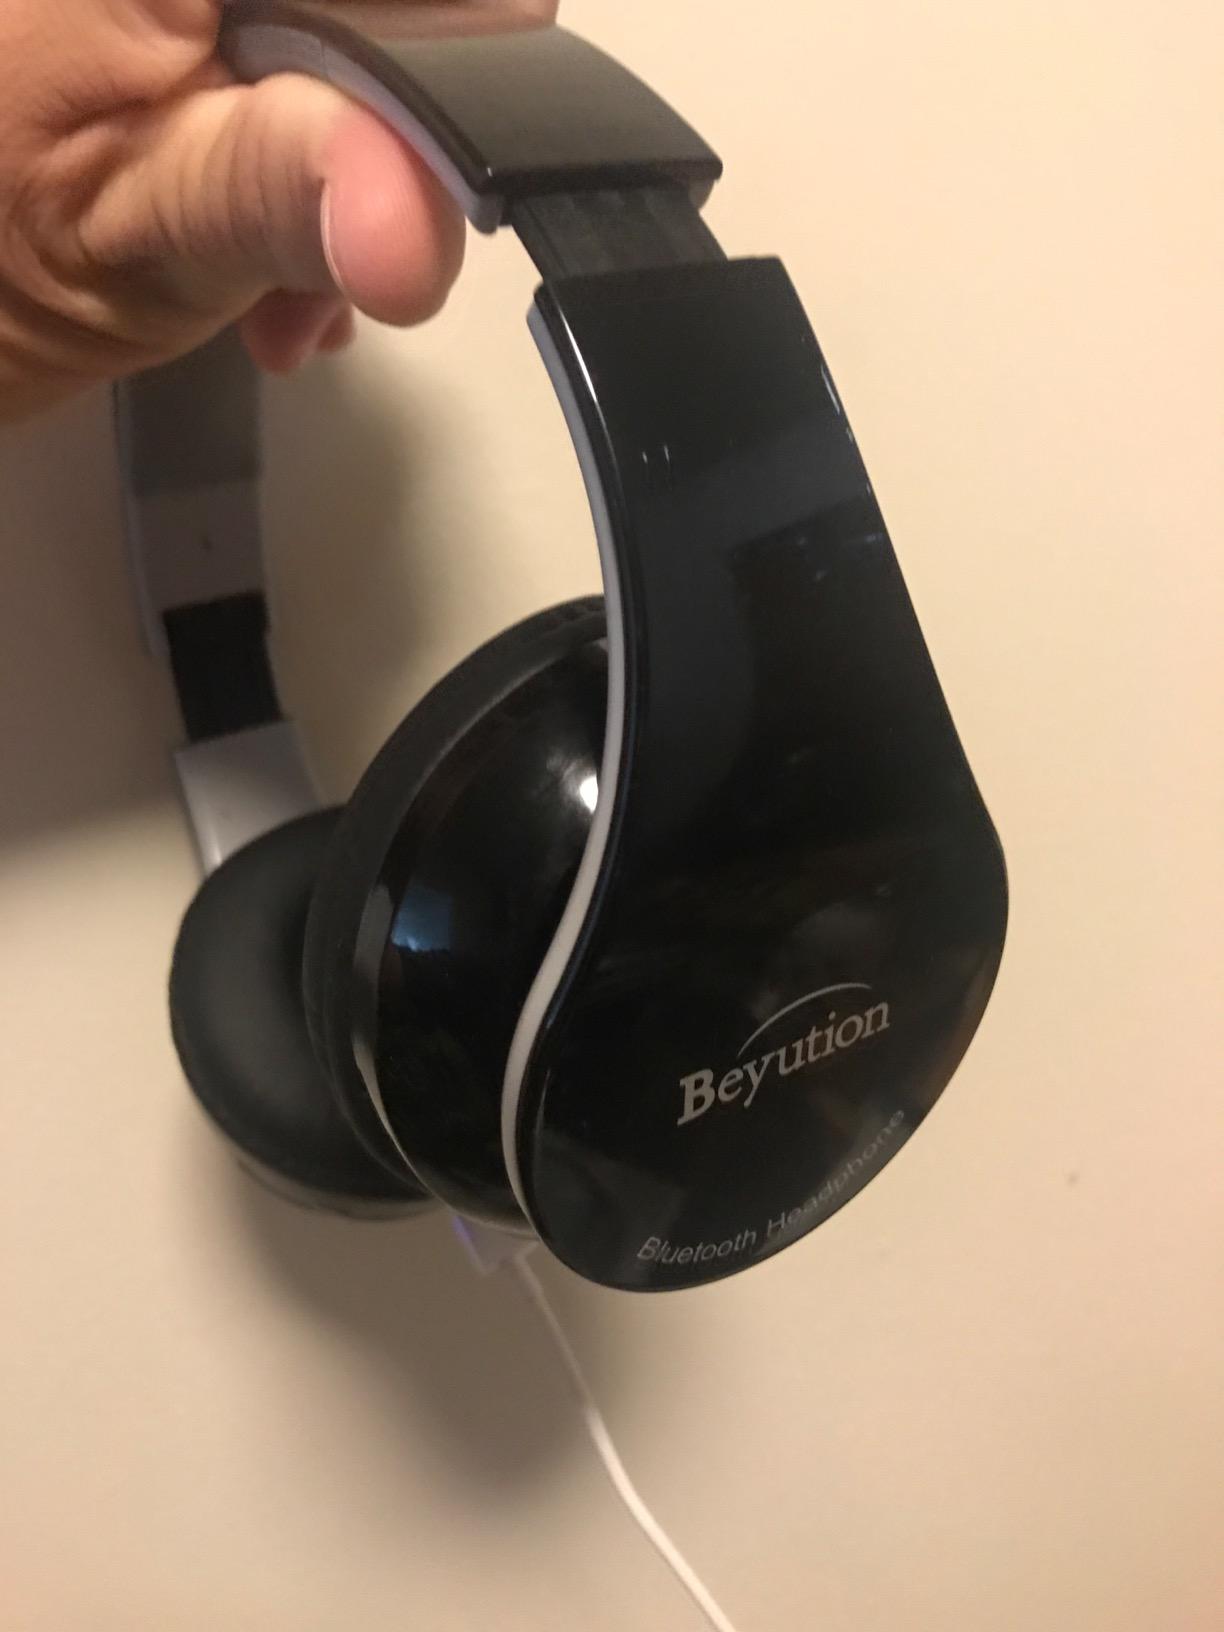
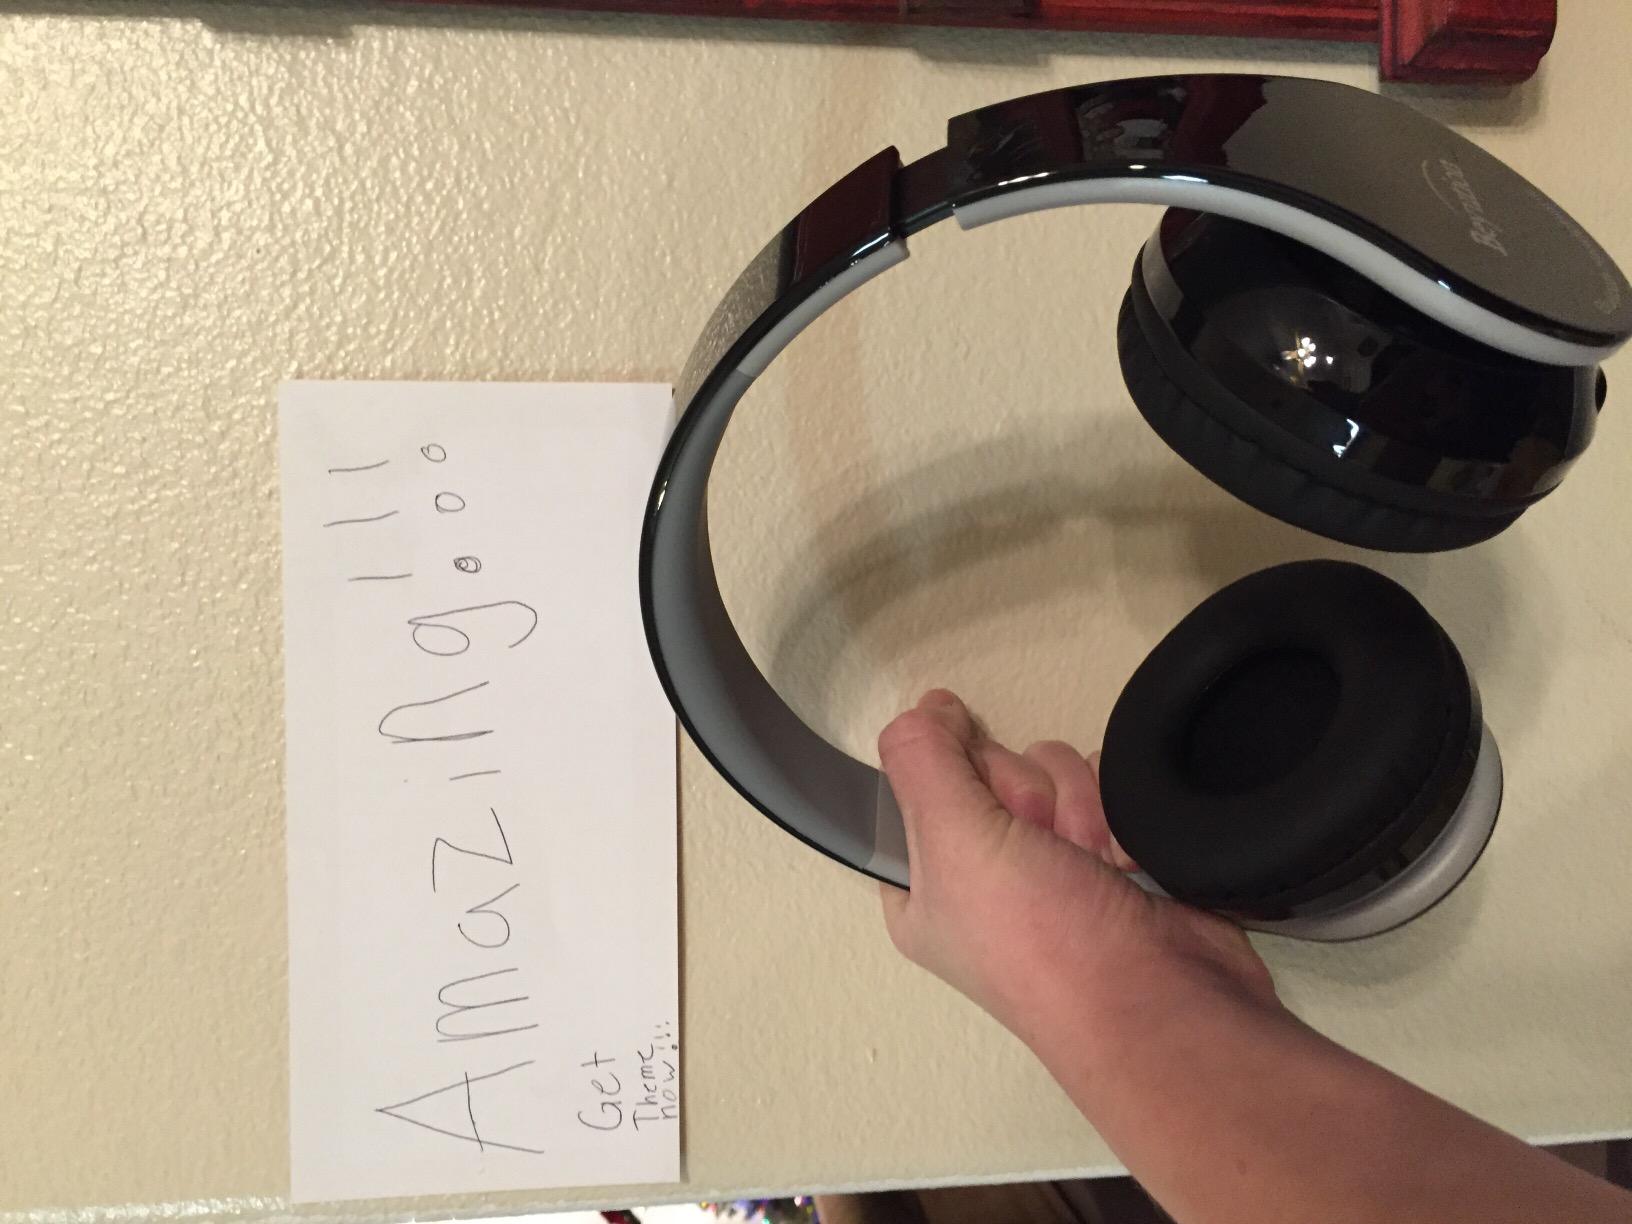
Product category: headphones
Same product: yes